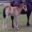
Label: horse